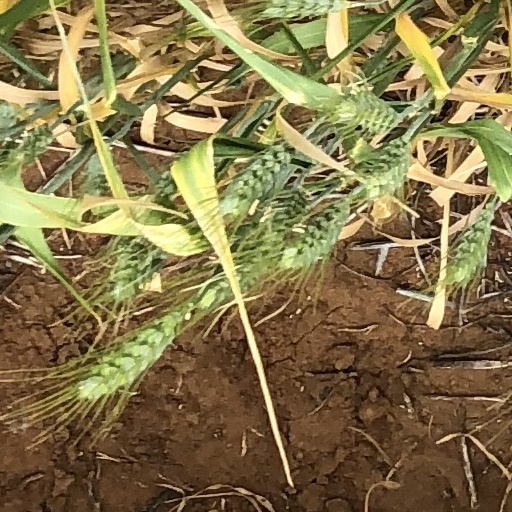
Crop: wheat